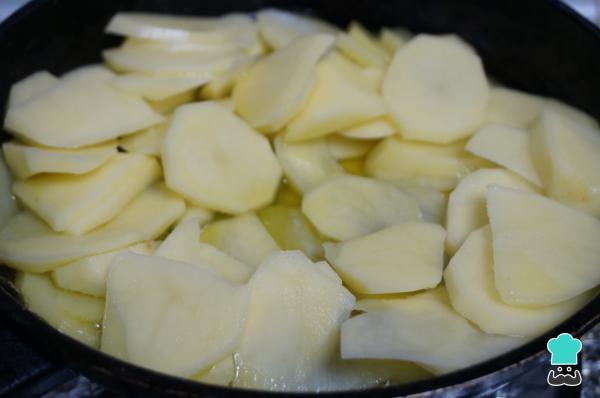
Para empezar a preparar la receta de patatas arrieras, primero debes pelar y lavar las patatas, debes cortarlas finas como las patatas panaderas. Coloca una sartén junto con el aceite de oliva a calentar, cuando esté caliente añade las patatas y fríelas.